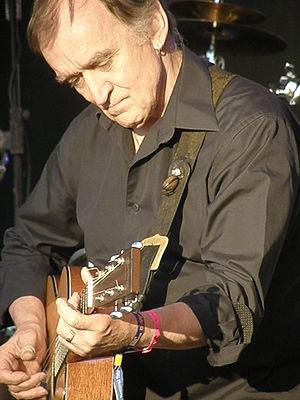
Le renouveau folk britannique désigne le regain de faveur des musiques traditionnelles des Îles Britanniques, auprès des citoyens de tout le Commonwealth. Il plonge ses racines dans l'entreprise de recueil des pièces de musique folkloriques et leur réinterprétation au cours du XVIIIᵉ siècle. Il a connu deux grands rebondissements, l'un à l'époque édouardienne, l'autre au milieu du XXᵉ siècle. Le premier marque un regain d’intérêt général pour l'écoute et la pratique de la musique folklorique ; le second s'inscrit dans l'émergence de la musique folk contemporaine. Tous deux ont exercé un profond impact sur le développement de la musique classique Outre-Manche et la création d'une école proprement nationale : ils sont à l'origine de la sous-culture des troupes folkloriques et des festivals folk, du folk progressif et du rock celtique pour ne citer que quelques-unes des nouvelles branches.
Martin Carthy est un chanteur et guitariste anglais de folk né le 21 mai 1941. Il s'est fait connaître en tant que jeune musicien dans les tout débuts du folk revival, et il est resté l'une des figures les plus influentes de la musique traditionnelle britannique, inspirant ses contemporains, tels que Bob Dylan et Paul Simon, et plus tard des artistes tels que Richard Thompson. Il joue également du banjo et de la mandoline. Il a été membre du groupe Steeleye Span en 1971, le temps d'enregistrer deux albums avec la formation, "Please To See The King" et "Ten Map Mop, Or Mr Reservoir Butler Rides Again", "deux albums de très bonne qualité, avant que Carthy ne parte reprendre sa carrière solo".